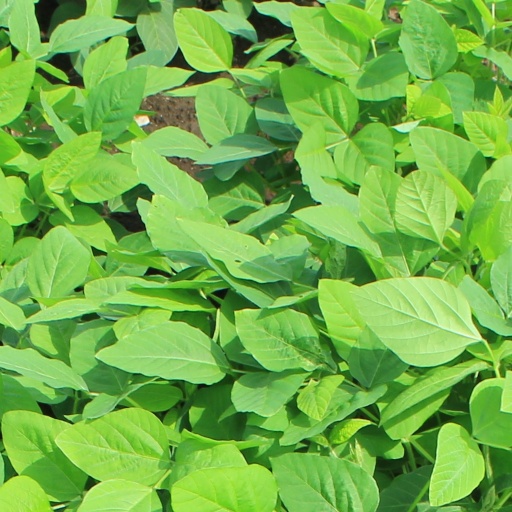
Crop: soybean